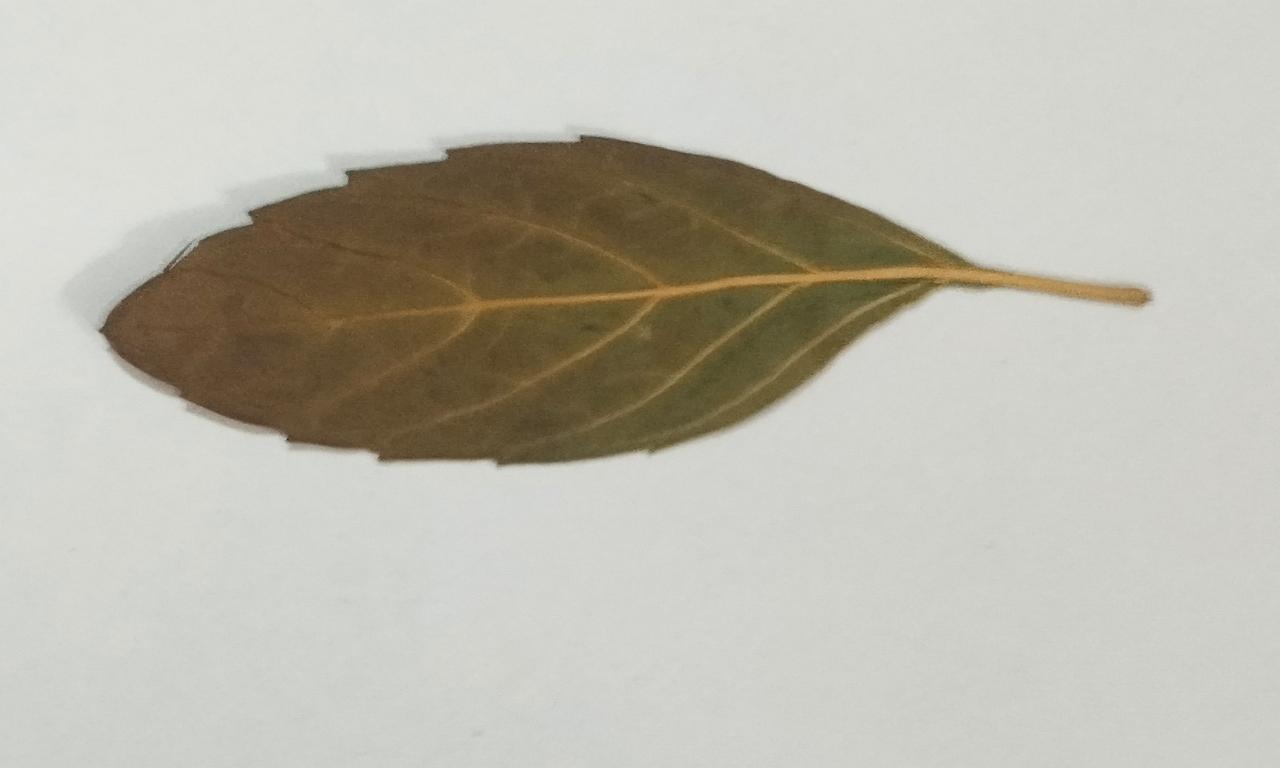
Label: Dried